Mullivaikal Muttram

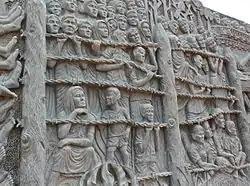
Depiction of Tamil civilians being held behind barbed wires in Sri Lankan IDP Camps

Sculptures spread throughout the memorial depict the stories of the Eezham Tamils, from the burning of Jaffna library in 1983 to the mass massacres they had endured. The sculptures show images of Sencholai – a massacre of school children, the sufferings of internally displaced people in internally displaced persons (IDP) camps in a menik farm and in the IDP camp of Kilinoichi, cluster bombing and phosphorus bombing by the Sri Lankan army in a no-fire zone, wailing mothers, broken limbs, guns, and dead bodies.